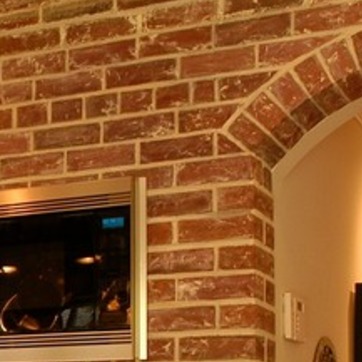
Material: brick